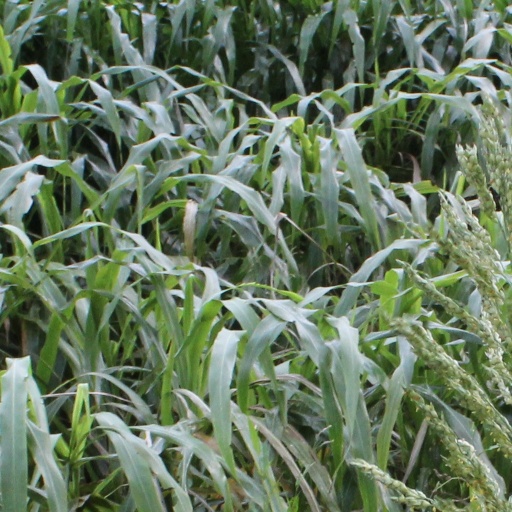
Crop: sorghum